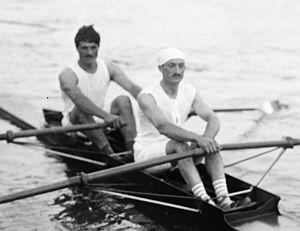
Alfred Plé, né le 9 janvier 1888 à Paris 11ᵉ et mort le 4 mars 1980 à Limeil-Brévannes, est un rameur français.